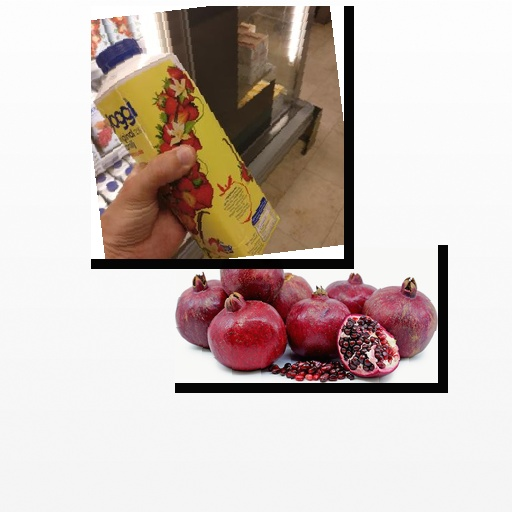
Food items: strawberry_yogurt, pomegranate